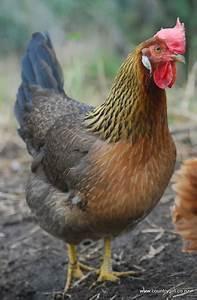
chicken